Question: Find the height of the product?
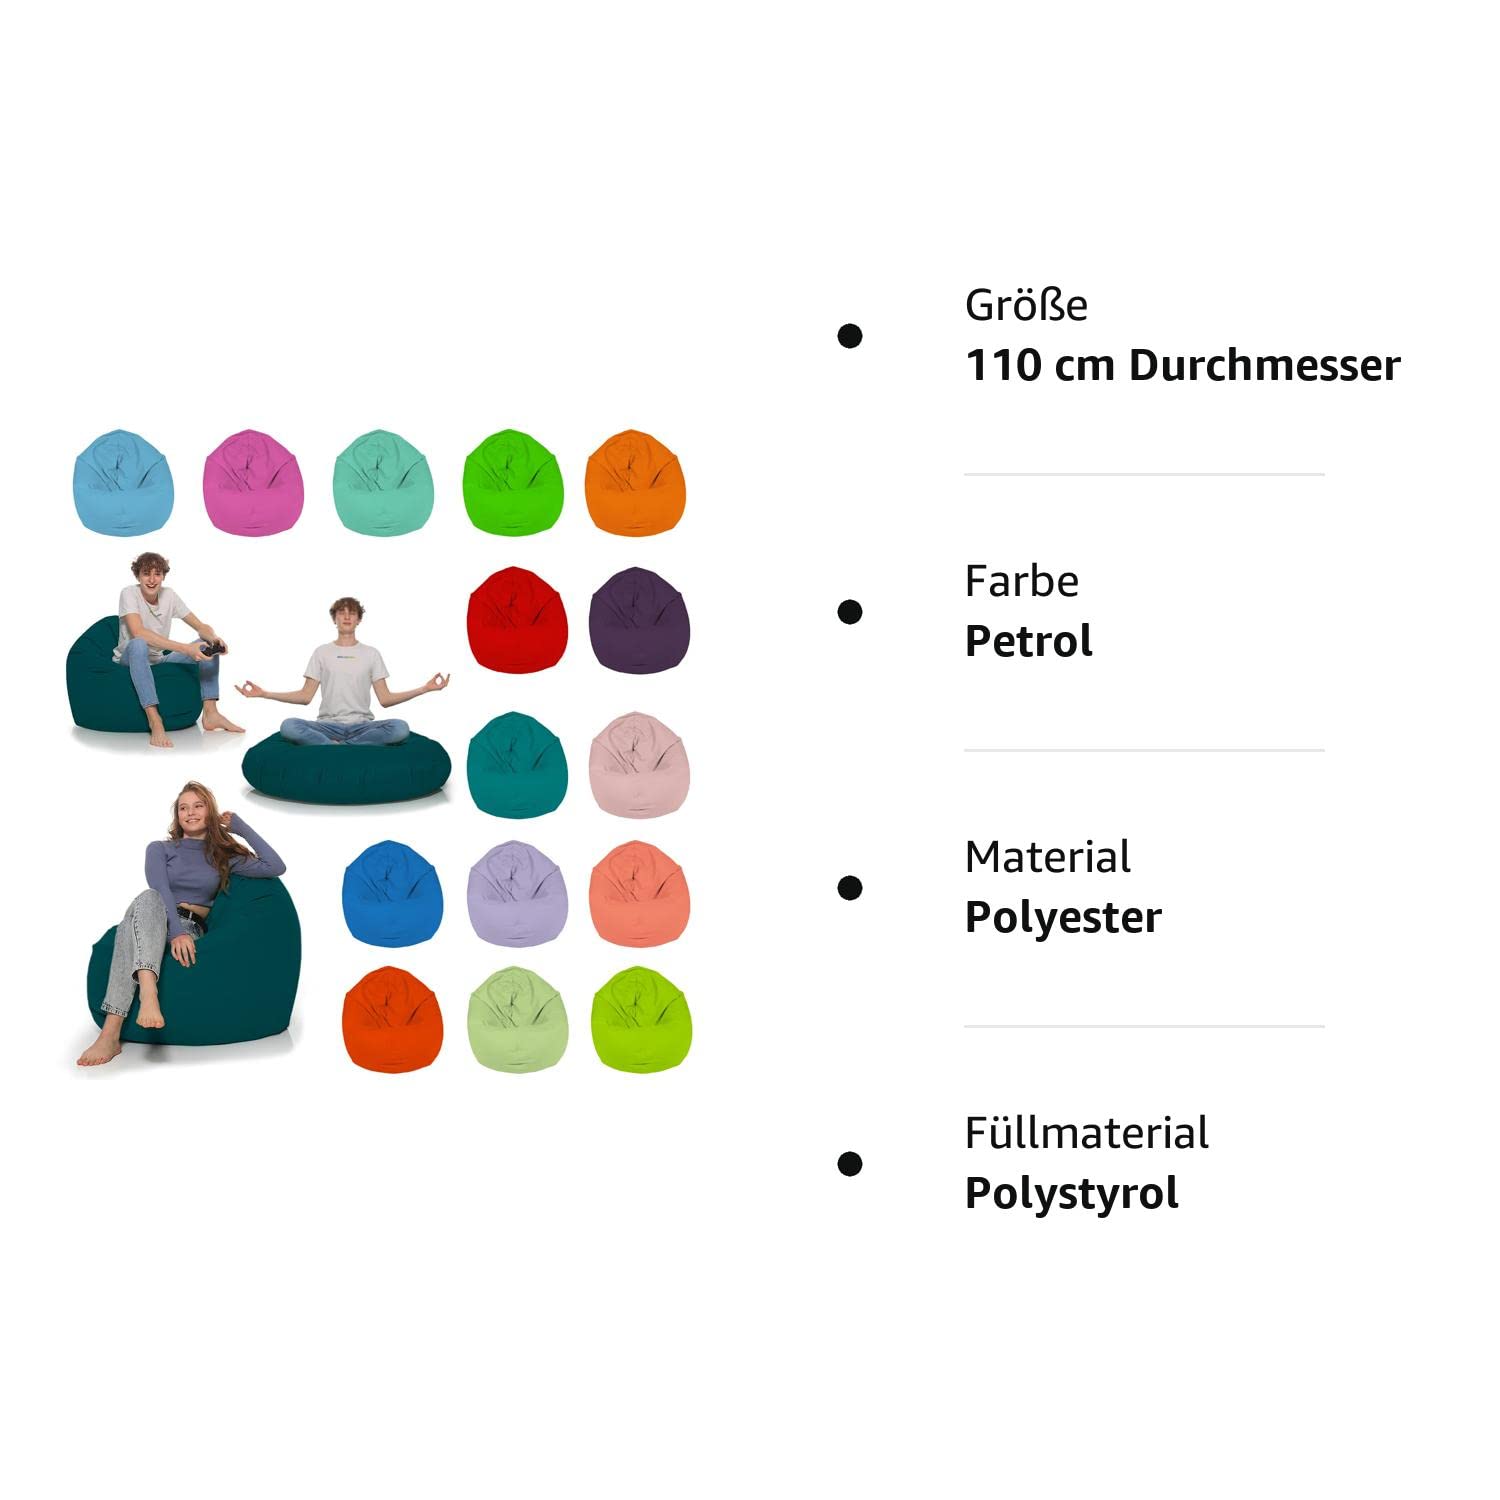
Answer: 110.0 centimetre